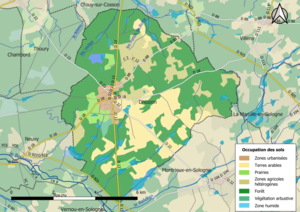
Carte des infrastructures et de l’occupation des sols en 2018 de la commune de fr:Dhuizon (France).
Dhuizon est une commune française située dans le département de Loir-et-Cher, en région Centre-Val de Loire.